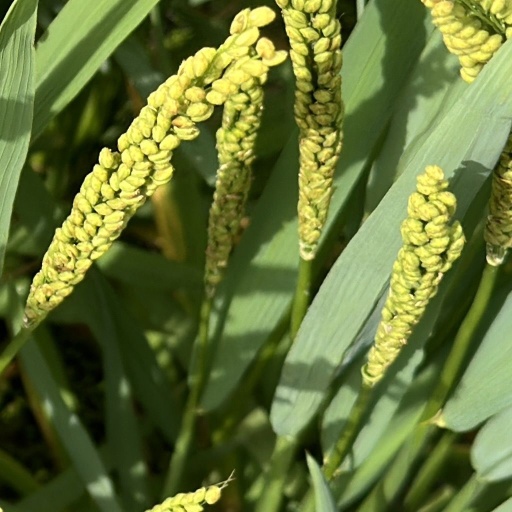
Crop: rice